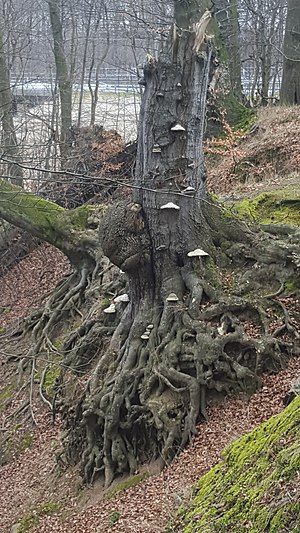
Skovhus Vænge
Dødt træ med svampe
Skovhus vænge er en mindre skov i Køge Kommune, beligende langs den vestligste tilbageværende del af Køge Ås og gennemløbes af Køge Å. Den afgrænses mod vest af motorvej E47, mod øst af landsbyen Lellinge. Skoven på ca. 70 ha består hovedsageligt af skrænter der falder ned mod Køge Å, flere steder ganske stejlt. Skoven hører under Vallø Stift og drives som lystskov. Den dominerende træart er bøg, hvoraf nogle af træerne på skrænterne er naturlige. På de jævnere omårder er en del bøg plantet, men også enkelte områder med nåletræer. Der forekommer desuden egebevoksning fra starten af 1800-tallet, samt vild opvækst af ær og elm. Faldne træer får lov at ligge til glæde for dyre- og svampelivet i området.